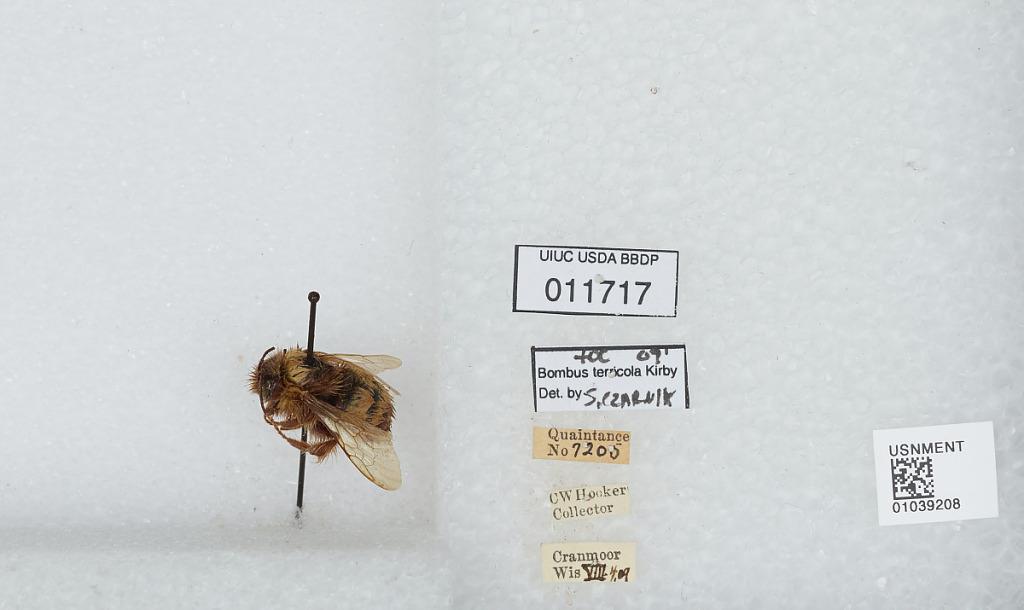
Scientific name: Bombus (Bombus) terricola Kirby
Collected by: C. Hooker
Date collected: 1909-8-4
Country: United States
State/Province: Wisconsin
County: Wood
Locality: Cranmoor
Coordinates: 44.3544, -90.0169
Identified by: Czarnik, S.